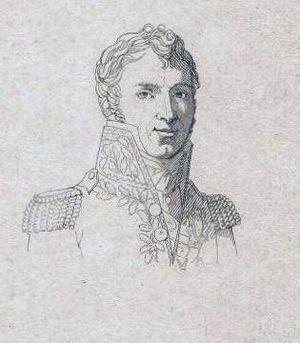
Comte Claude Carra de Saint-Cyr
Jacques Marie Noël Frémy, né le 25 décembre 1782 à Paris et mort le 27 novembre 1866 dans le 4ᵉ arrondissement de Paris, est un peintre miniaturiste, dessinateur et graveur français.